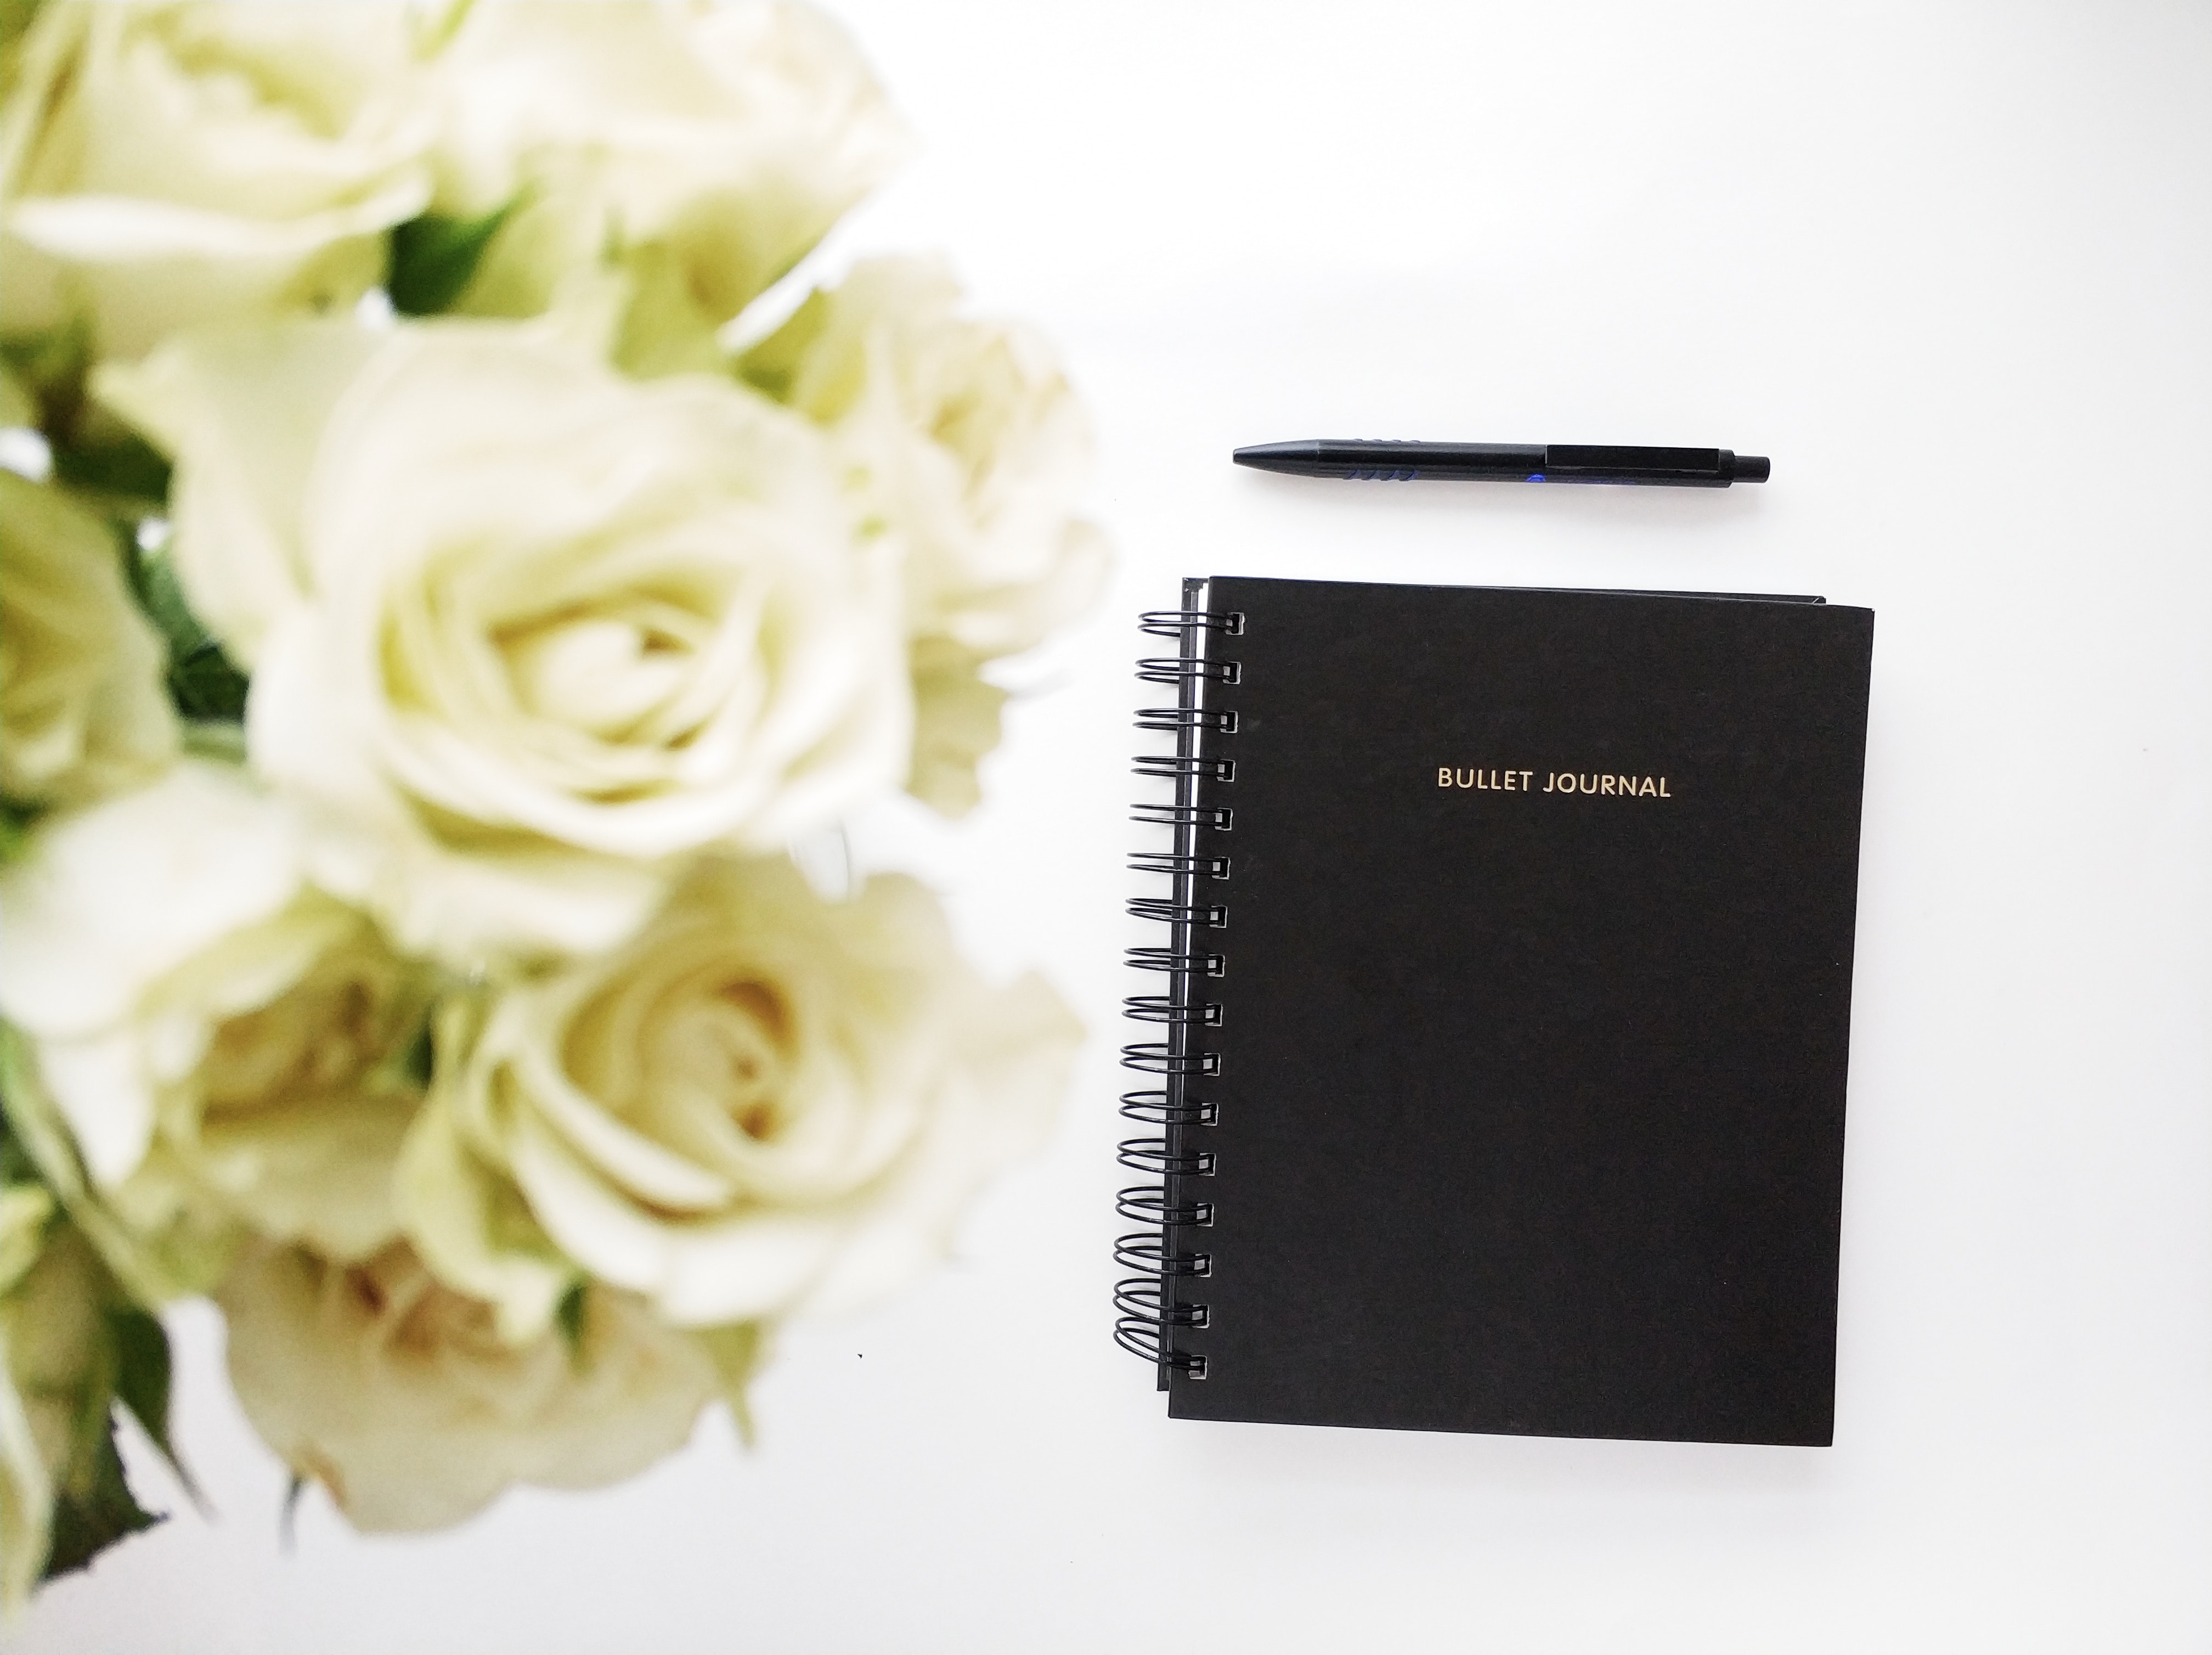
beauty, flower, plant, rose, rose family, paper, paper product